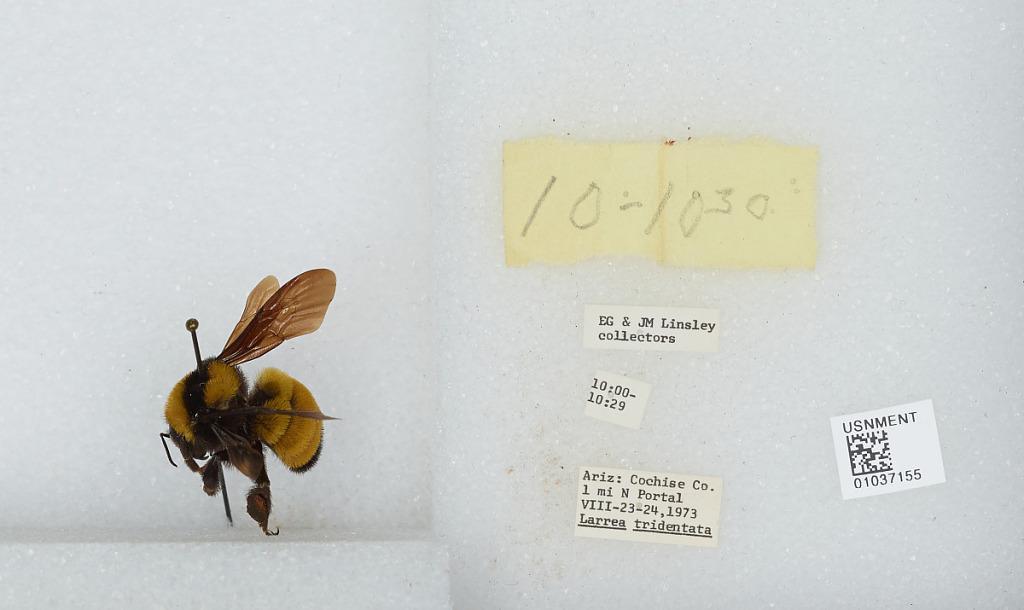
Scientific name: Bombus (Fervidobombus) sonorus Say
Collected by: E. Linsley & J. Linsley
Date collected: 1973-8-23
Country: United States
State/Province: Arizona
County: Cochise
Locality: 1 mile North of Portal
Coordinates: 31.9267, -109.141